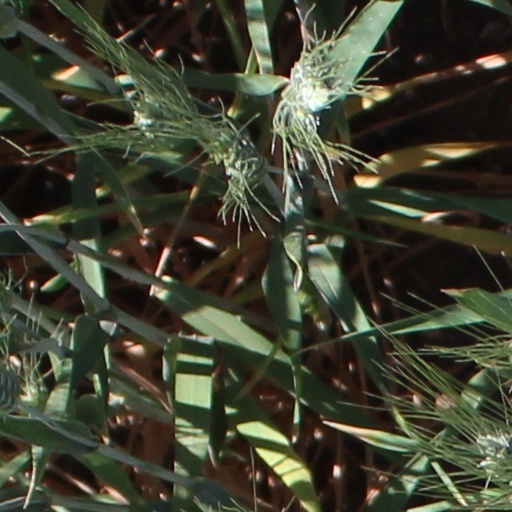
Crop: wheat